I Love the '80s (British TV series)

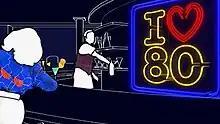
Opening title

I Love the '80s is a BBC television nostalgia series that examines the pop culture of the 1980s. It was commissioned following the success of "I Love the '70s" and is part of the I Love... series. "I Love 1980" premiered on BBC Two on 13 January 2001 and the last, "I Love 1989", on 24 March 2001. Unlike with "I Love the '70s", episodes were increased to 90 minutes long. The series was followed later in 2001 by "I Love the '90s". The success of the series led to VH1 remaking the show for the American market: "I Love the '80s" USA, which is known simply as "I Love the '80s" in the US itself. The following repeat version in 2001 was cut down to an hour per year, then in 2019, the series was repeated again, this time cut down into a 30 minutes per year "highlights" version removing certain pop-culture and/or contributors.